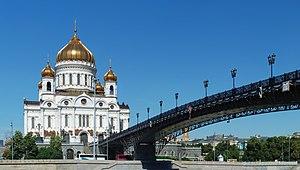
La cathédrale du Christ-Sauveur à Moscou, vue depuis l'autre rive de la Moskva, au Sud-est. Русский: Собор Христа-Спасителя, Москва. Вид с юго-востока, через реку Москву.
Moscou est la capitale de la Russie et compte environ douze millions six cent mille habitants intra muros sur une superficie de 2 510 km² ce qui en fait la ville la plus peuplée à la fois du pays et d'Europe. Sur le plan administratif Moscou fait partie du district fédéral central et a le statut de ville d'importance fédérale qui lui donne le même niveau d'autonomie que les autres sujets de la Russie. Elle est quasiment enclavée dans l'oblast de Moscou, mais en est administrativement indépendante. Ses habitants sont les Moscovites. Moscou se situe dans la partie européenne de la Russie au milieu d'une région de plaine. Sa latitude élevée lui vaut un climat froid et continental. Le Kremlin, son cœur historique, est édifié sur une colline qui domine la rive gauche de la rivière Moskova.